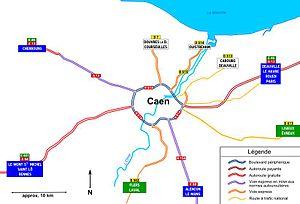
Liaisons routières et autoroutières avec Caen
Caen est une commune française du Nord-Ouest de la France en Normandie. Préfecture du département du Calvados, elle était jusqu'au 1ᵉʳ janvier 2016 le chef-lieu de l'ancienne région Basse-Normandie. Depuis 2016, elle est le siège du conseil régional de Normandie et donc la capitale politique de la région tandis que Rouen avec le siège de la préfecture est la capitale administrative. La Normandie présente donc, à l'instar de la Bourgogne - Franche-Comté, la particularité de posséder une gouvernance « bicéphale ».